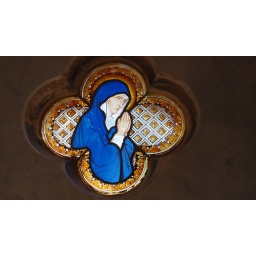
Sorrowful Virgin Mary in stained glass window with brown and white flower pattern